Martín von Hildebrand

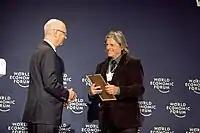
Klaus Schwab and Martín von Hildebrand (Rio de Janeiro, 2009)

An intense involvement with environmental and indigenous issues began in the early 1970s after a period living among Tanimuka and Letuama indigenous communities in the Colombian Amazon, learning about their cosmology and traditional practices for safeguarding the environment.